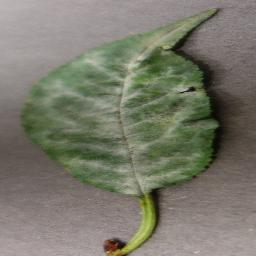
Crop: cherry
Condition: (including_sour)_powdery_mildew